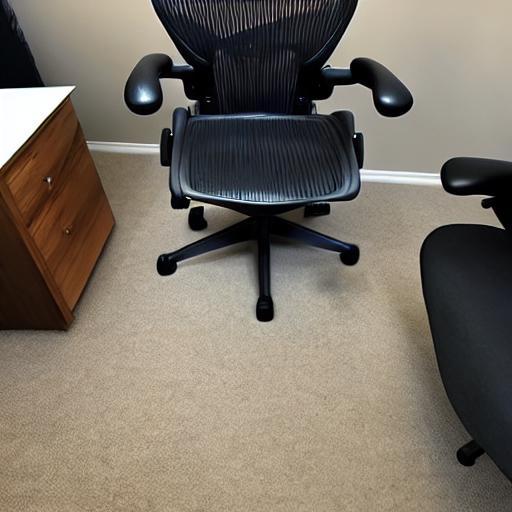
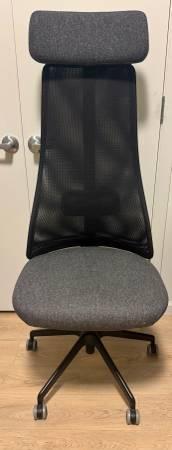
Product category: items_chair
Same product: no